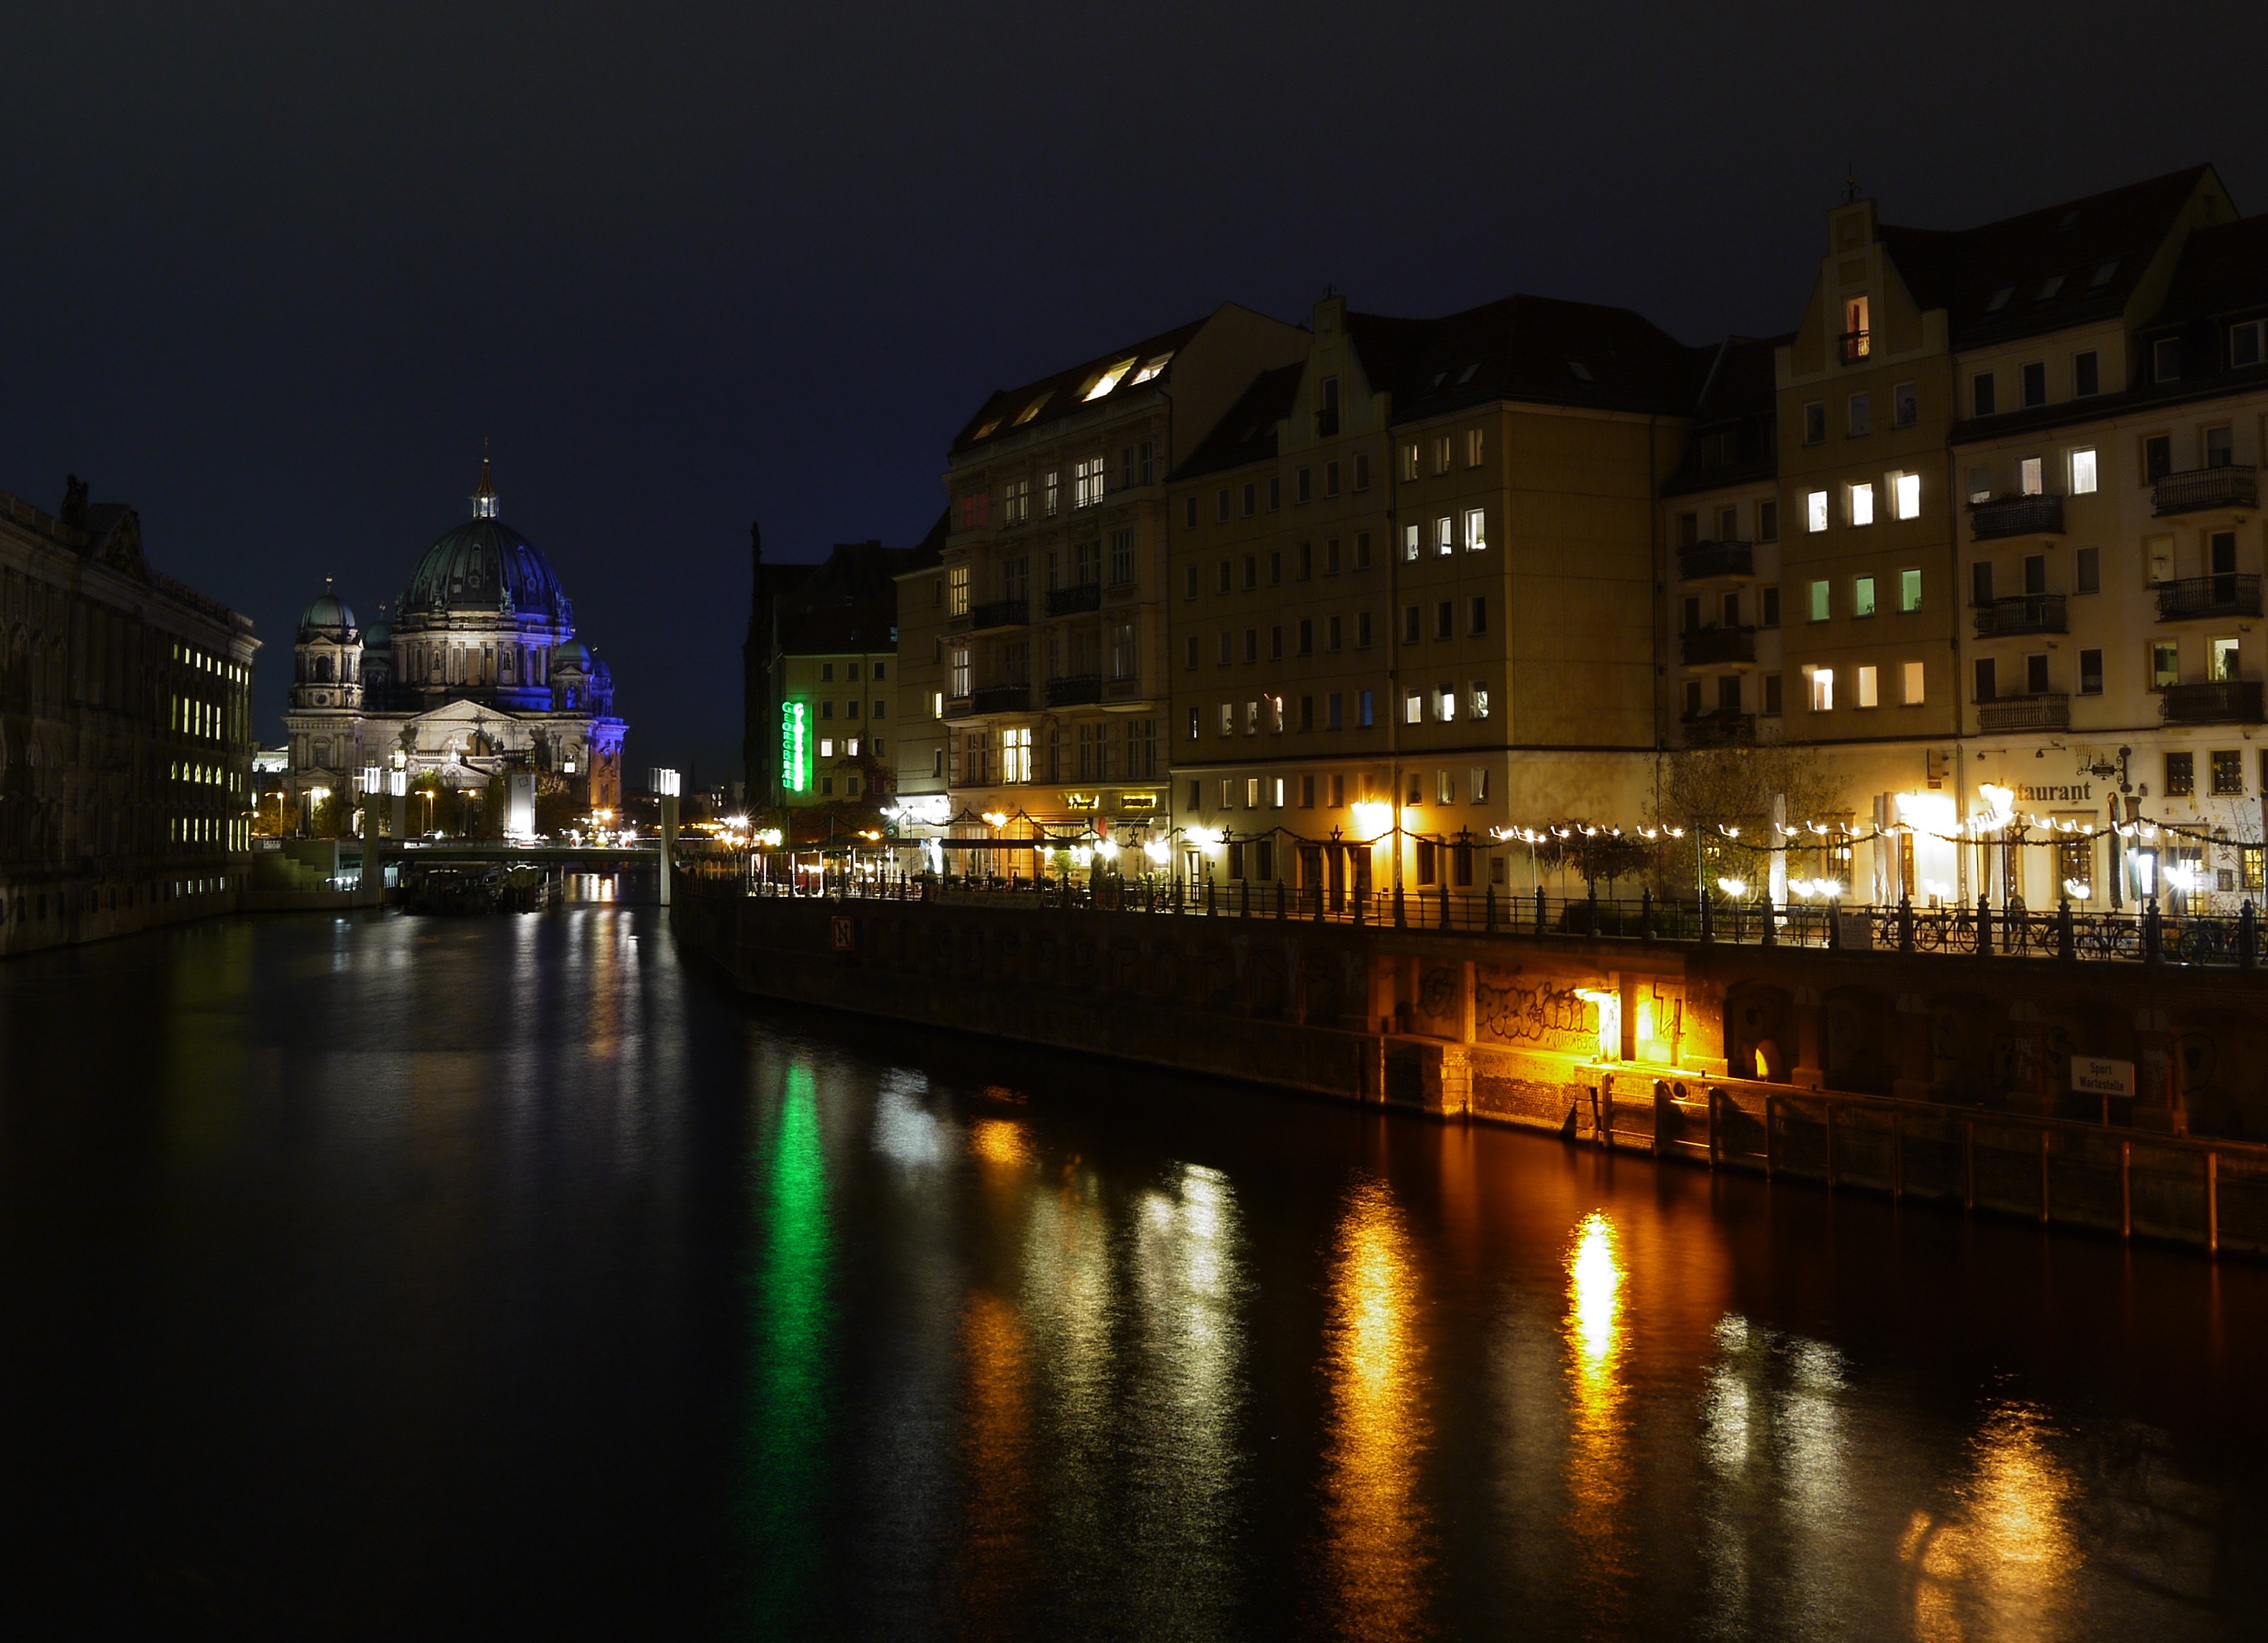
light, architecture, skyline, night, city, river, canal, cityscape, downtown, dusk, evening, reflection, waterway, docks, capital, berlin, spree, metropolis, urban area, human settlement, metropolitan area